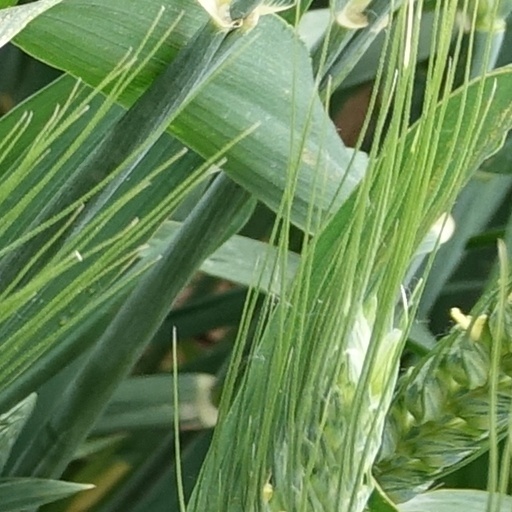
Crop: wheat